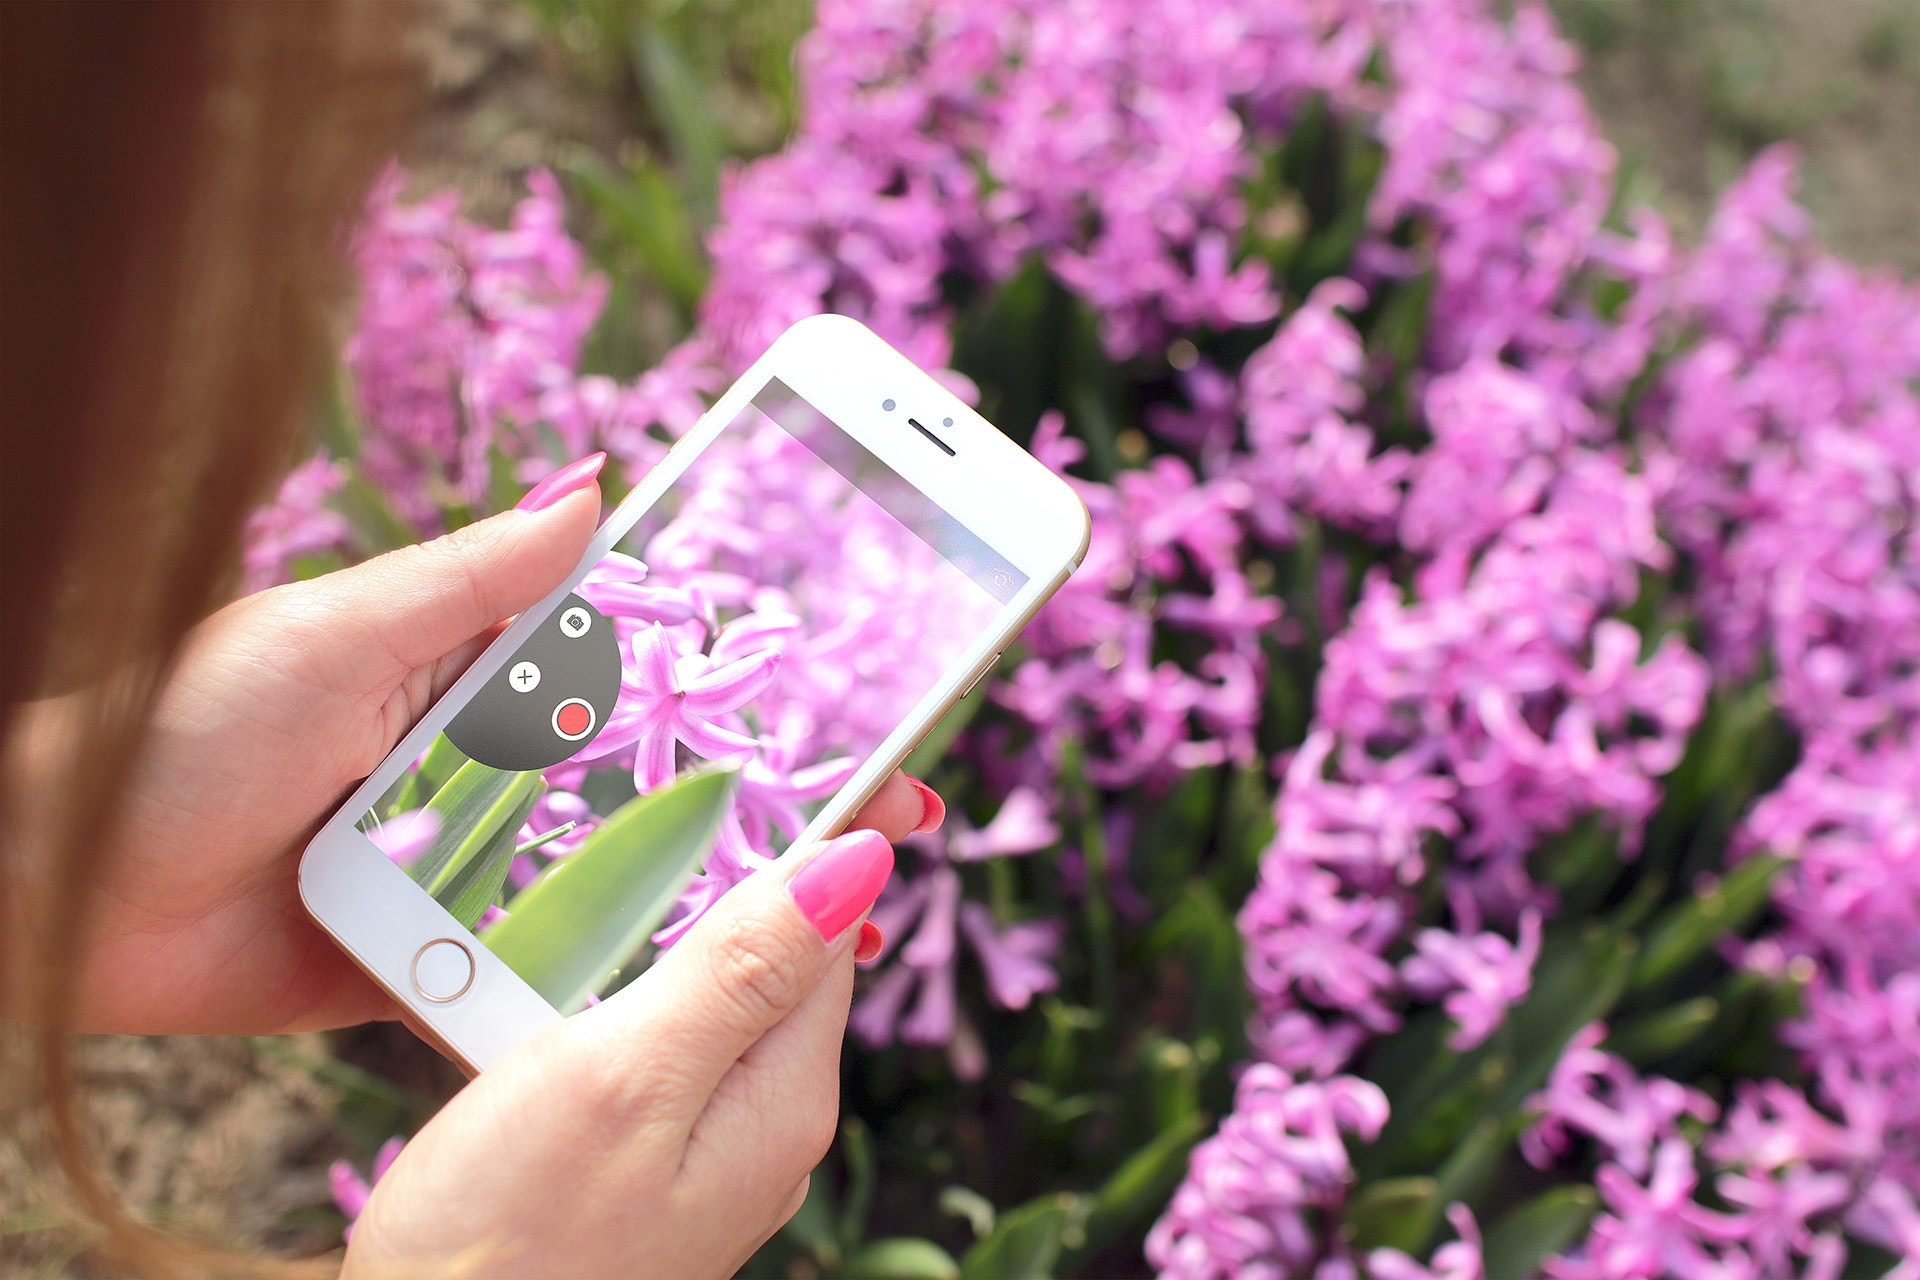
flower, lavender, flowering plant, pink, plant, lilac, spring, hand, english lavender, magenta